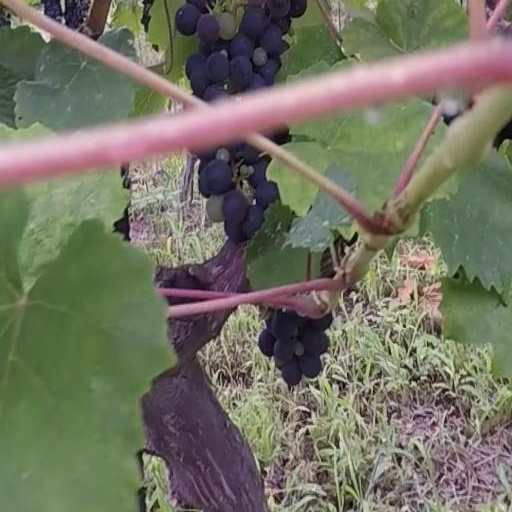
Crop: grape